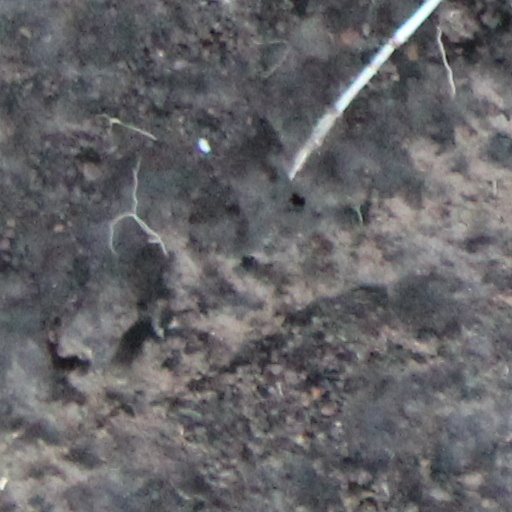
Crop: wheat